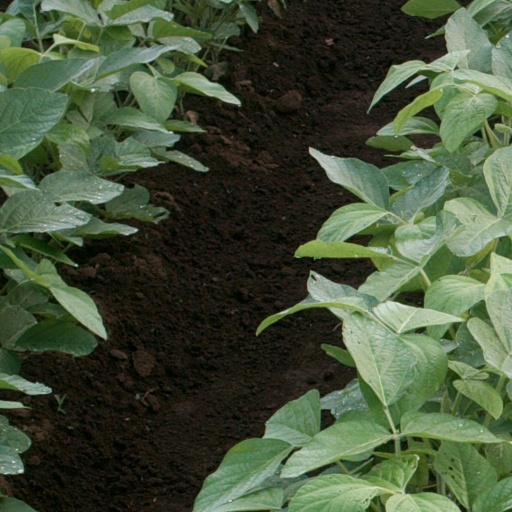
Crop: soybean